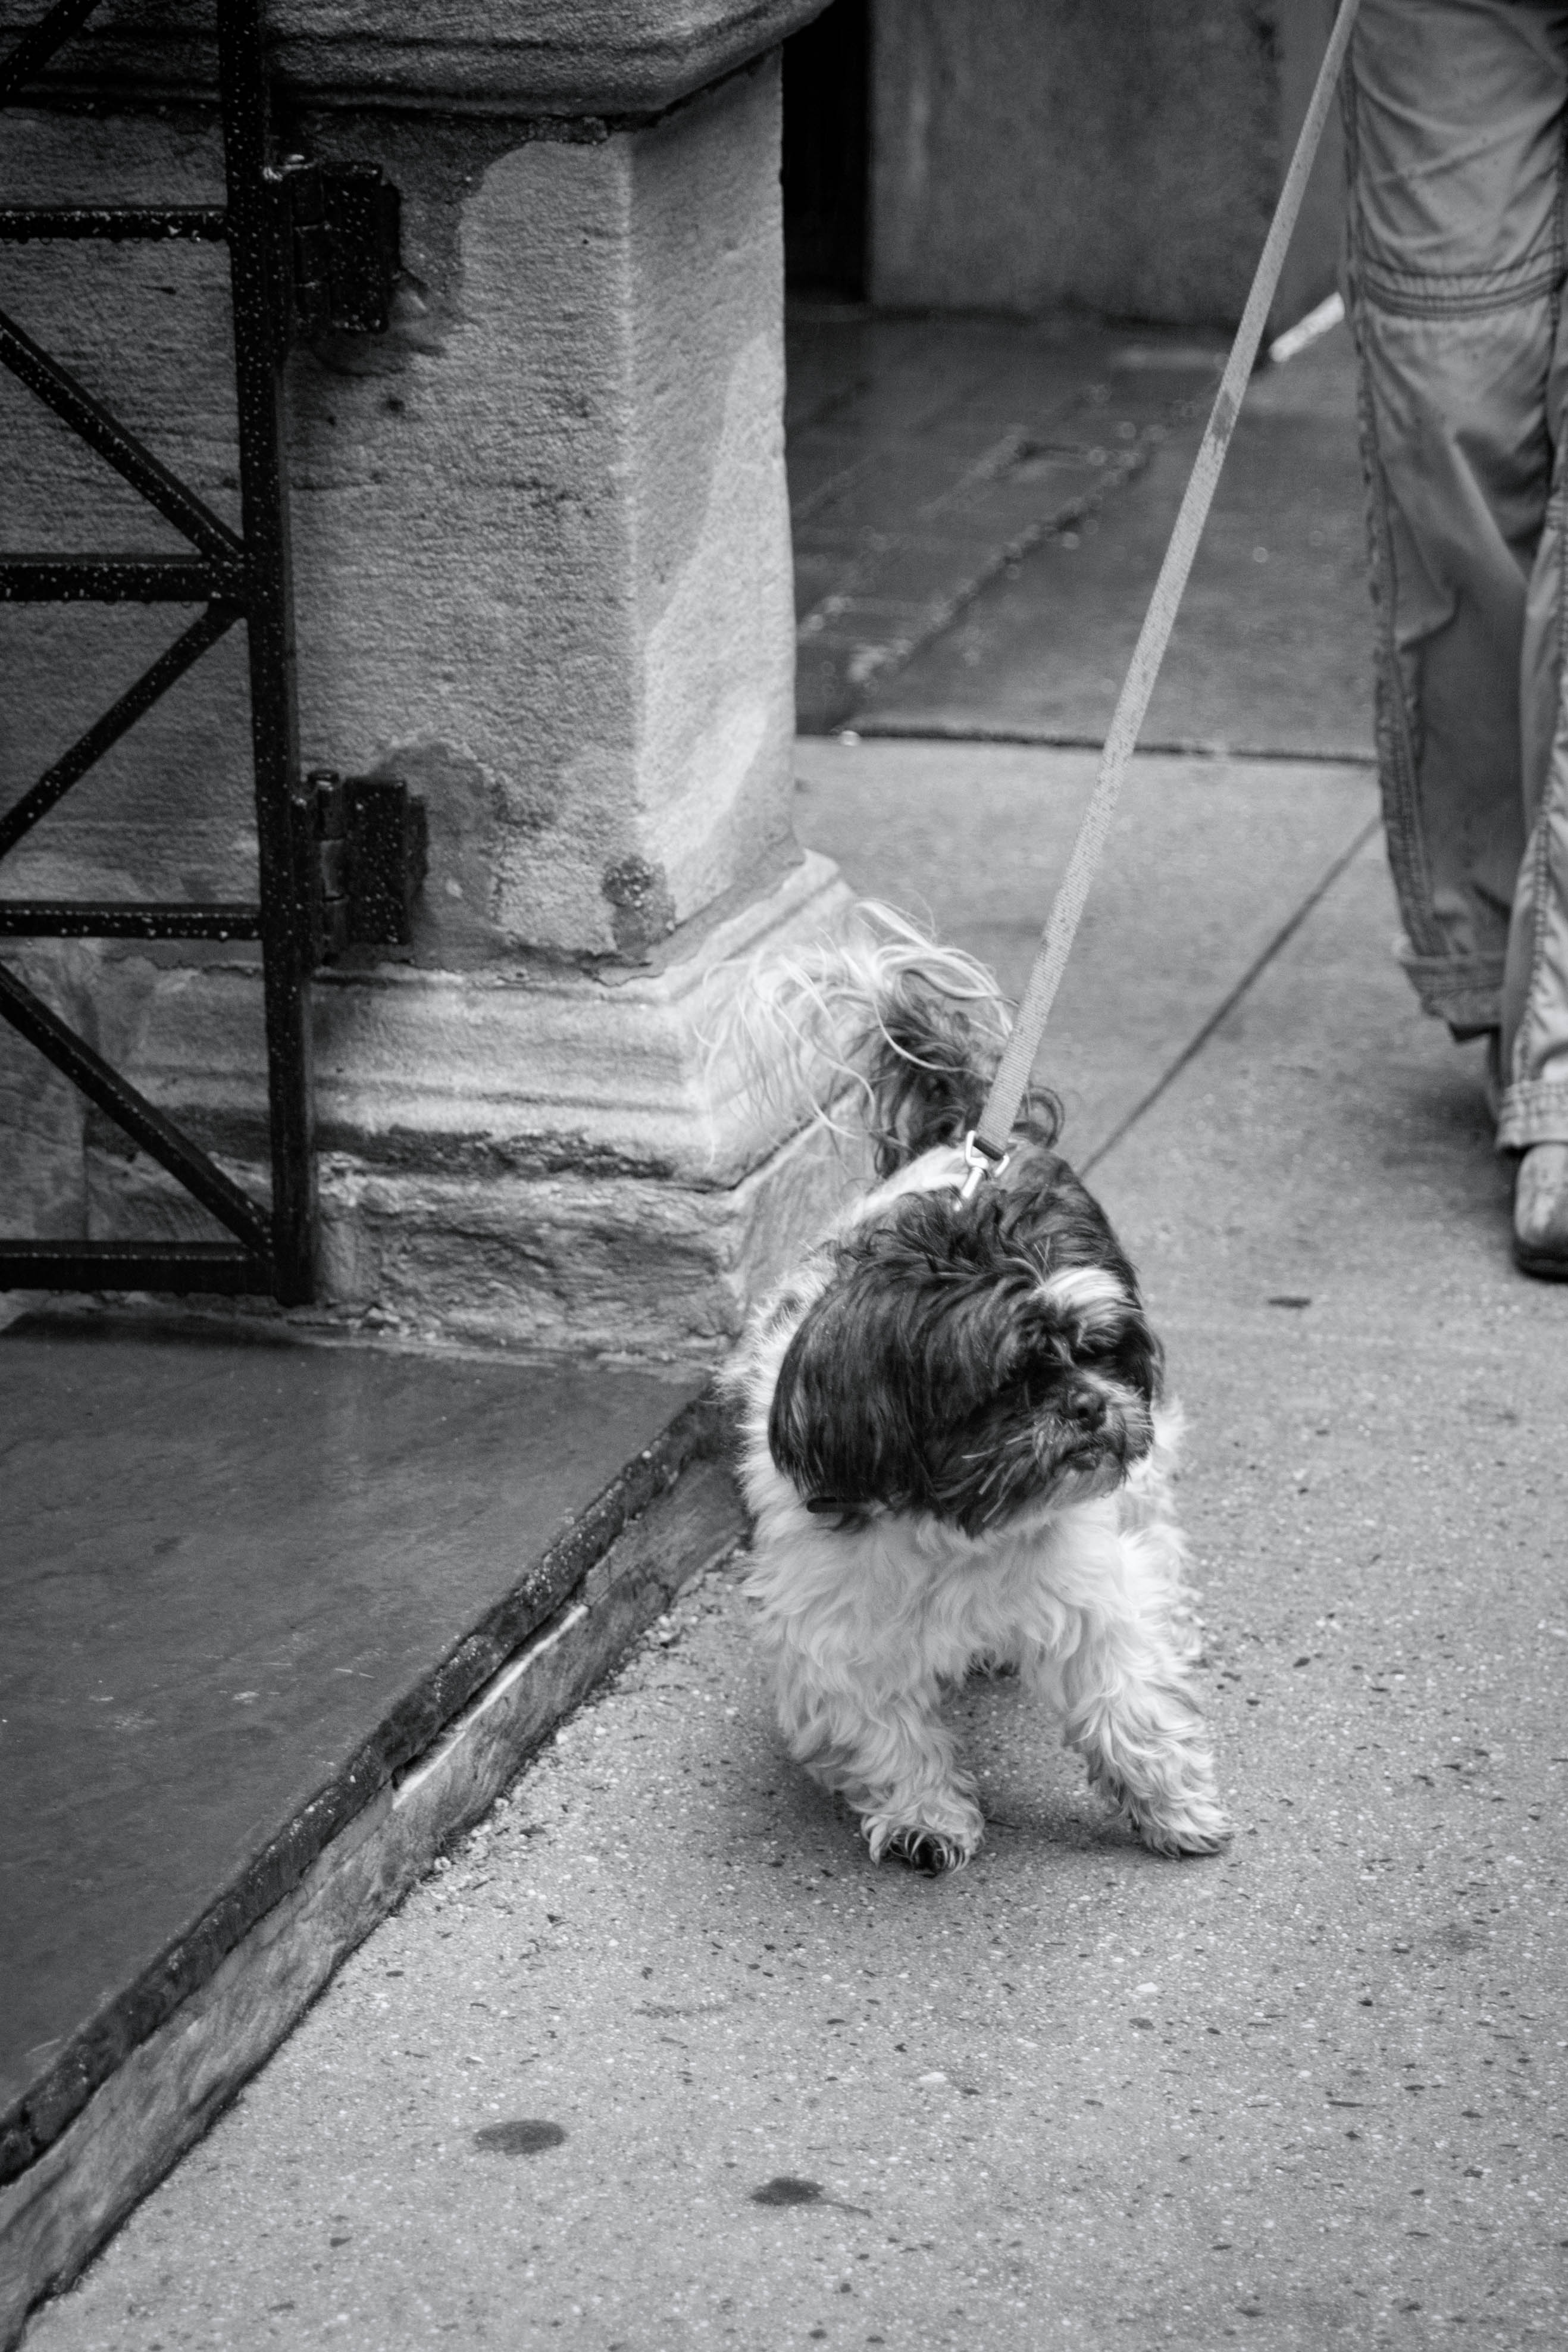
black and white, white, dog, cat, mammal, black, monochrome, monochrome photography, dog like mammal